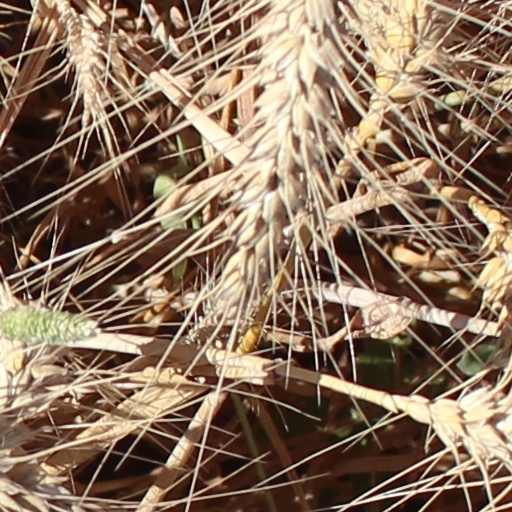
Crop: wheat